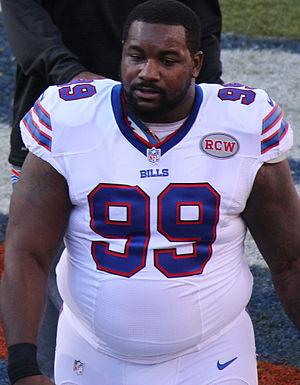
Marcell Dareus, né le 13 mars 1990 à Birmingham dans l'Alabama, est un joueur américain de football américain évoluant au poste de defensive end.